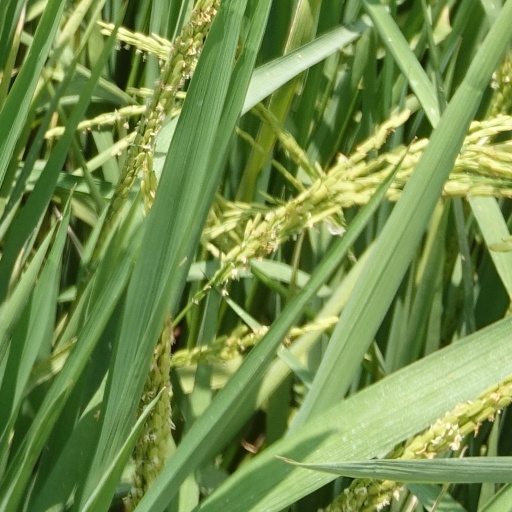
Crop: rice